Josip Weber

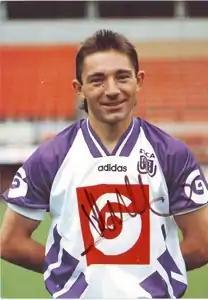
Weber with Anderlecht

Josip Weber, nicknamed Joske, (born Josip Veber; 16 November 1964 – 8 November 2017) was a professional footballer who played as a forward. He represented Croatia and Belgium at international level.